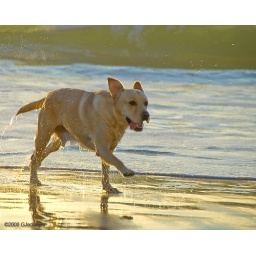
A dog of one of the lifeguards had a dip in the beach early in the morning at Surfers Paradise, Gold Coast